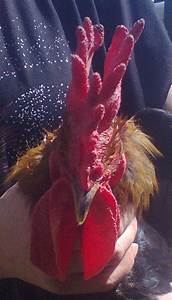
Label: gallina